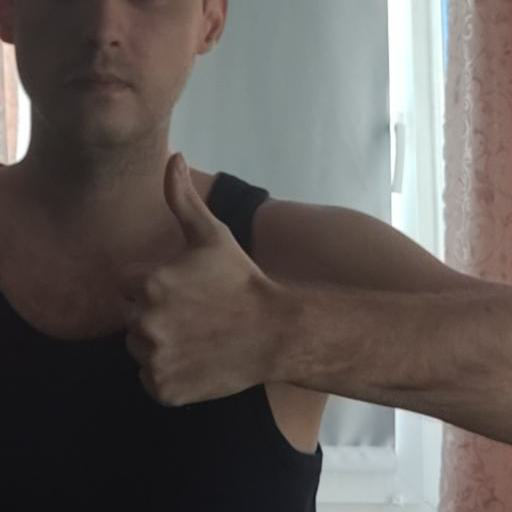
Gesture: like